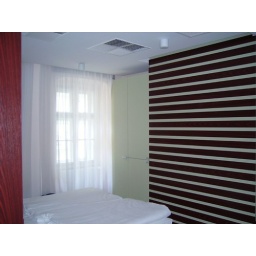
home sweet home. in the wall